German American journalism

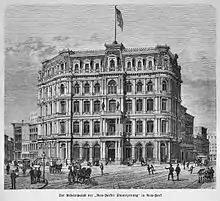
The "New Yorker Staats-Zeitung" building as it stood following its 1873 expansion

As for any immigrant population, the development of a foreign-language press helped immigrants more easily learn about their new home, maintain connections to their native land, and unite immigrant communities. By the late 19th century, Germania published over 800 regular publications. The most prestigious daily newspapers, such as the "New Yorker Staats-Zeitung", the "Anzeiger des Westens" in St. Louis, and the "Illinois Staats-Zeitung" in Chicago, promoted middle-class values and encouraged German ethnic loyalty among their readership. The Germans were proud of their language, supported many German-language public and private schools, and conducted their church services in German. They published at least two-thirds of all foreign language newspapers in the U.S. The papers were owned and operated in the U.S., with no control from Germany. As Wittke emphasizes, the German-American press was "essentially an American press published in a foreign tongue." The papers reported on major political and diplomatic events involving Germany, with pride but from the viewpoint of its American readers. For example, during the latter half of the 19th century, at least 176 different German-language publications began operations in the city of Cincinnati alone. Many of these publications folded within a year, while a select few, such as the "Cincinnati Freie Presse", lasted nearly a century. Other cities experienced similar turnover among immigrant publications, especially from opinion press, which published little news and focused instead on editorial commentary.